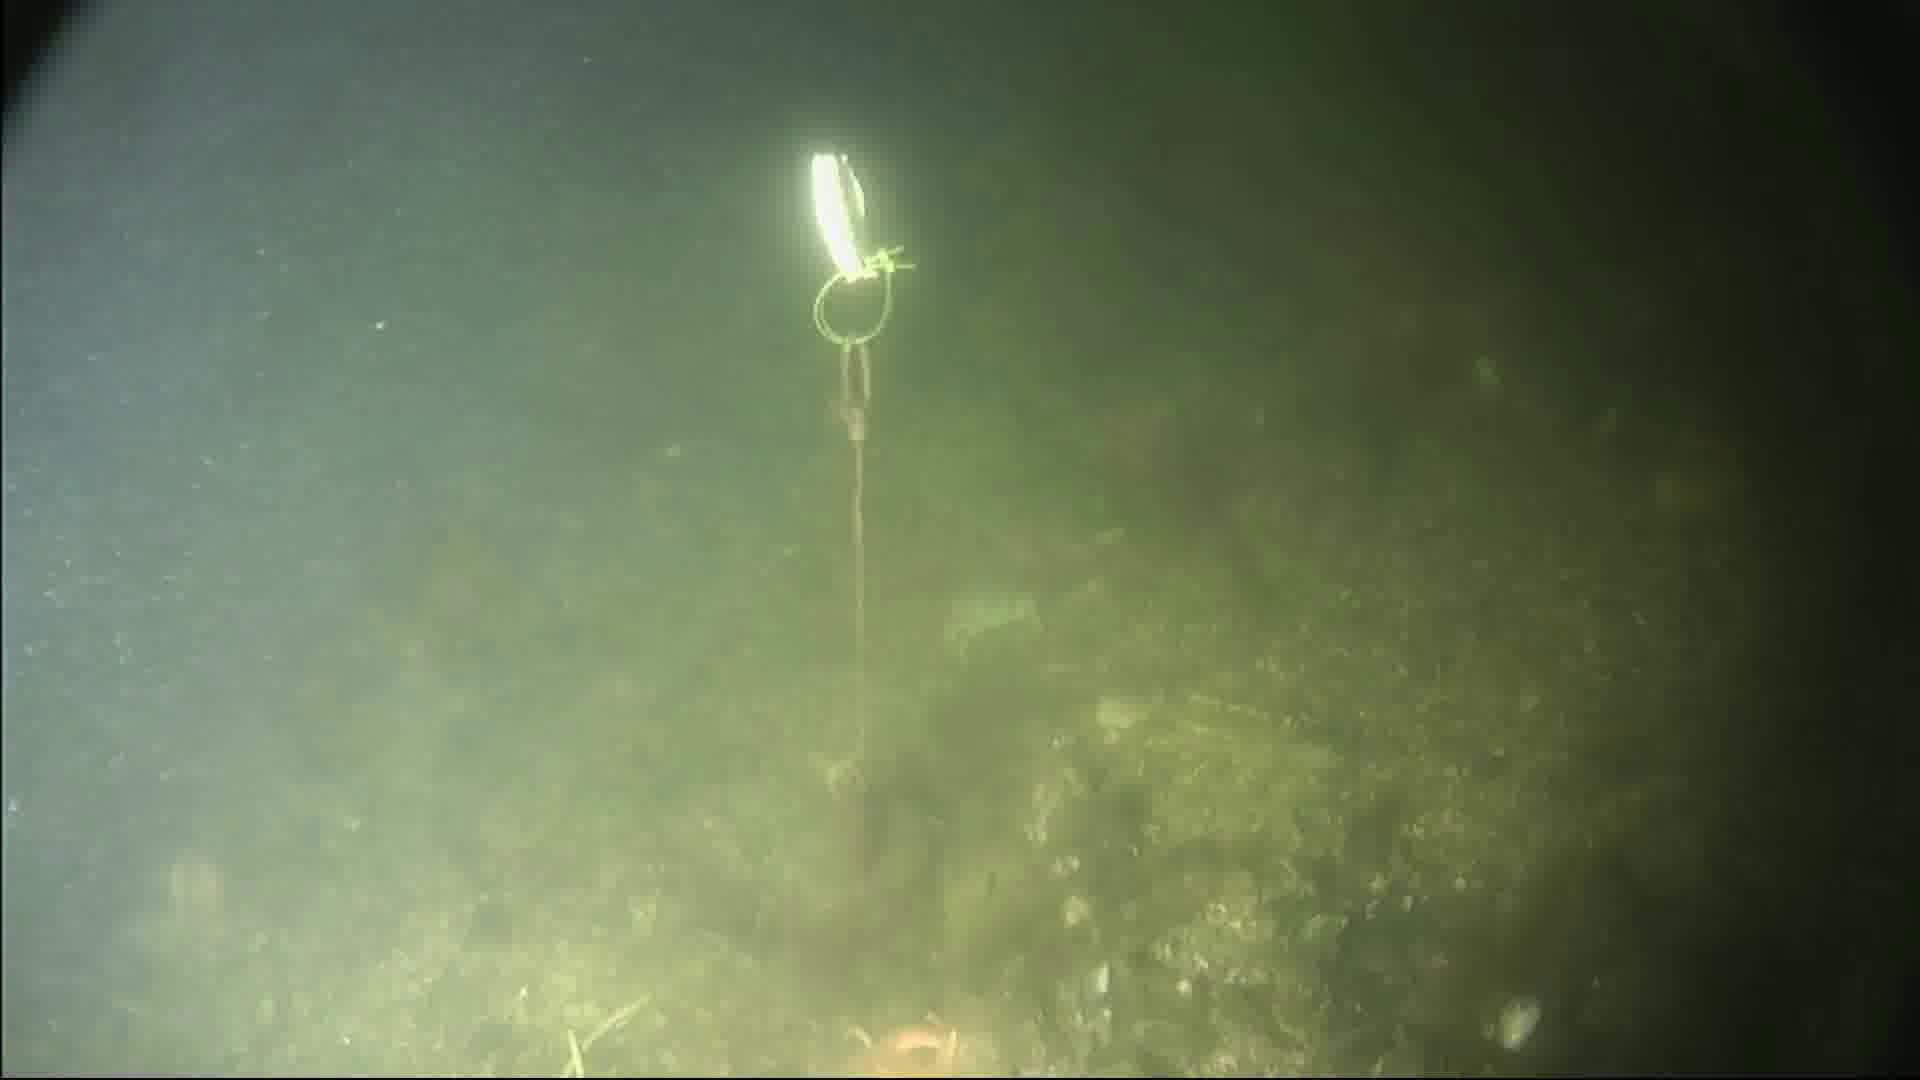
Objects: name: starfish
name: crab